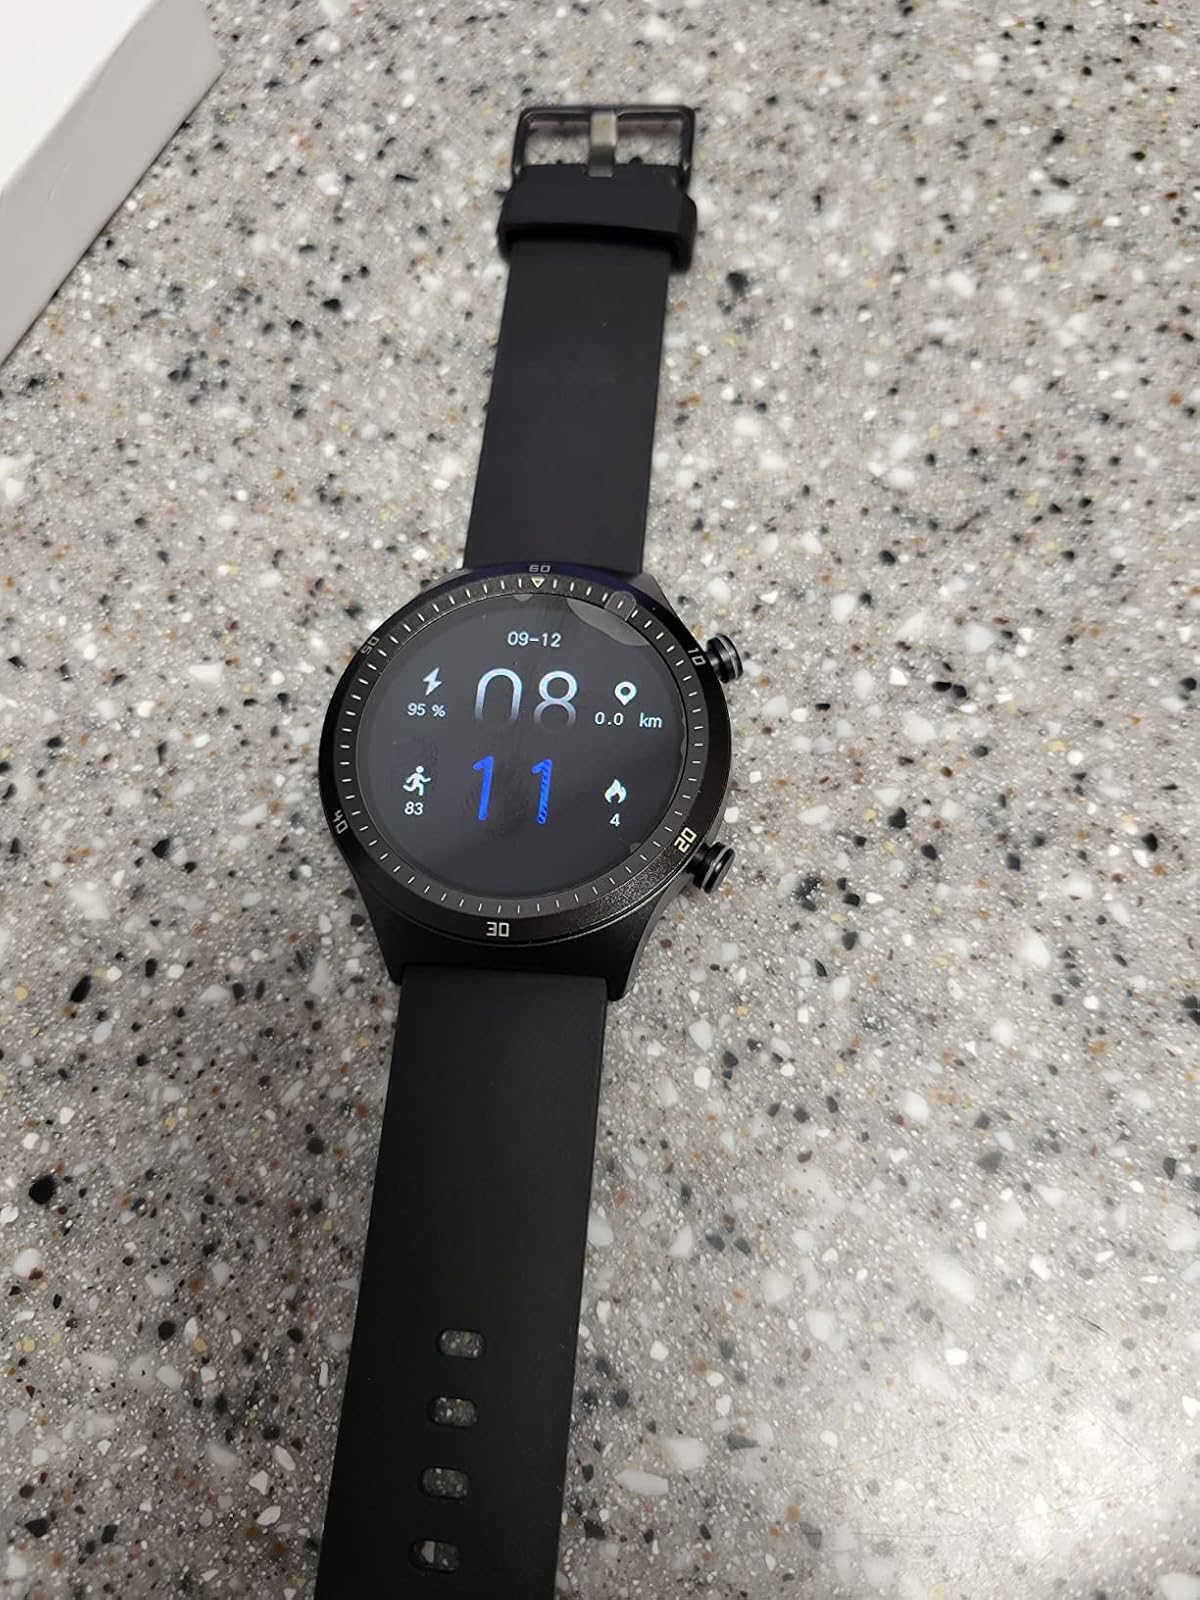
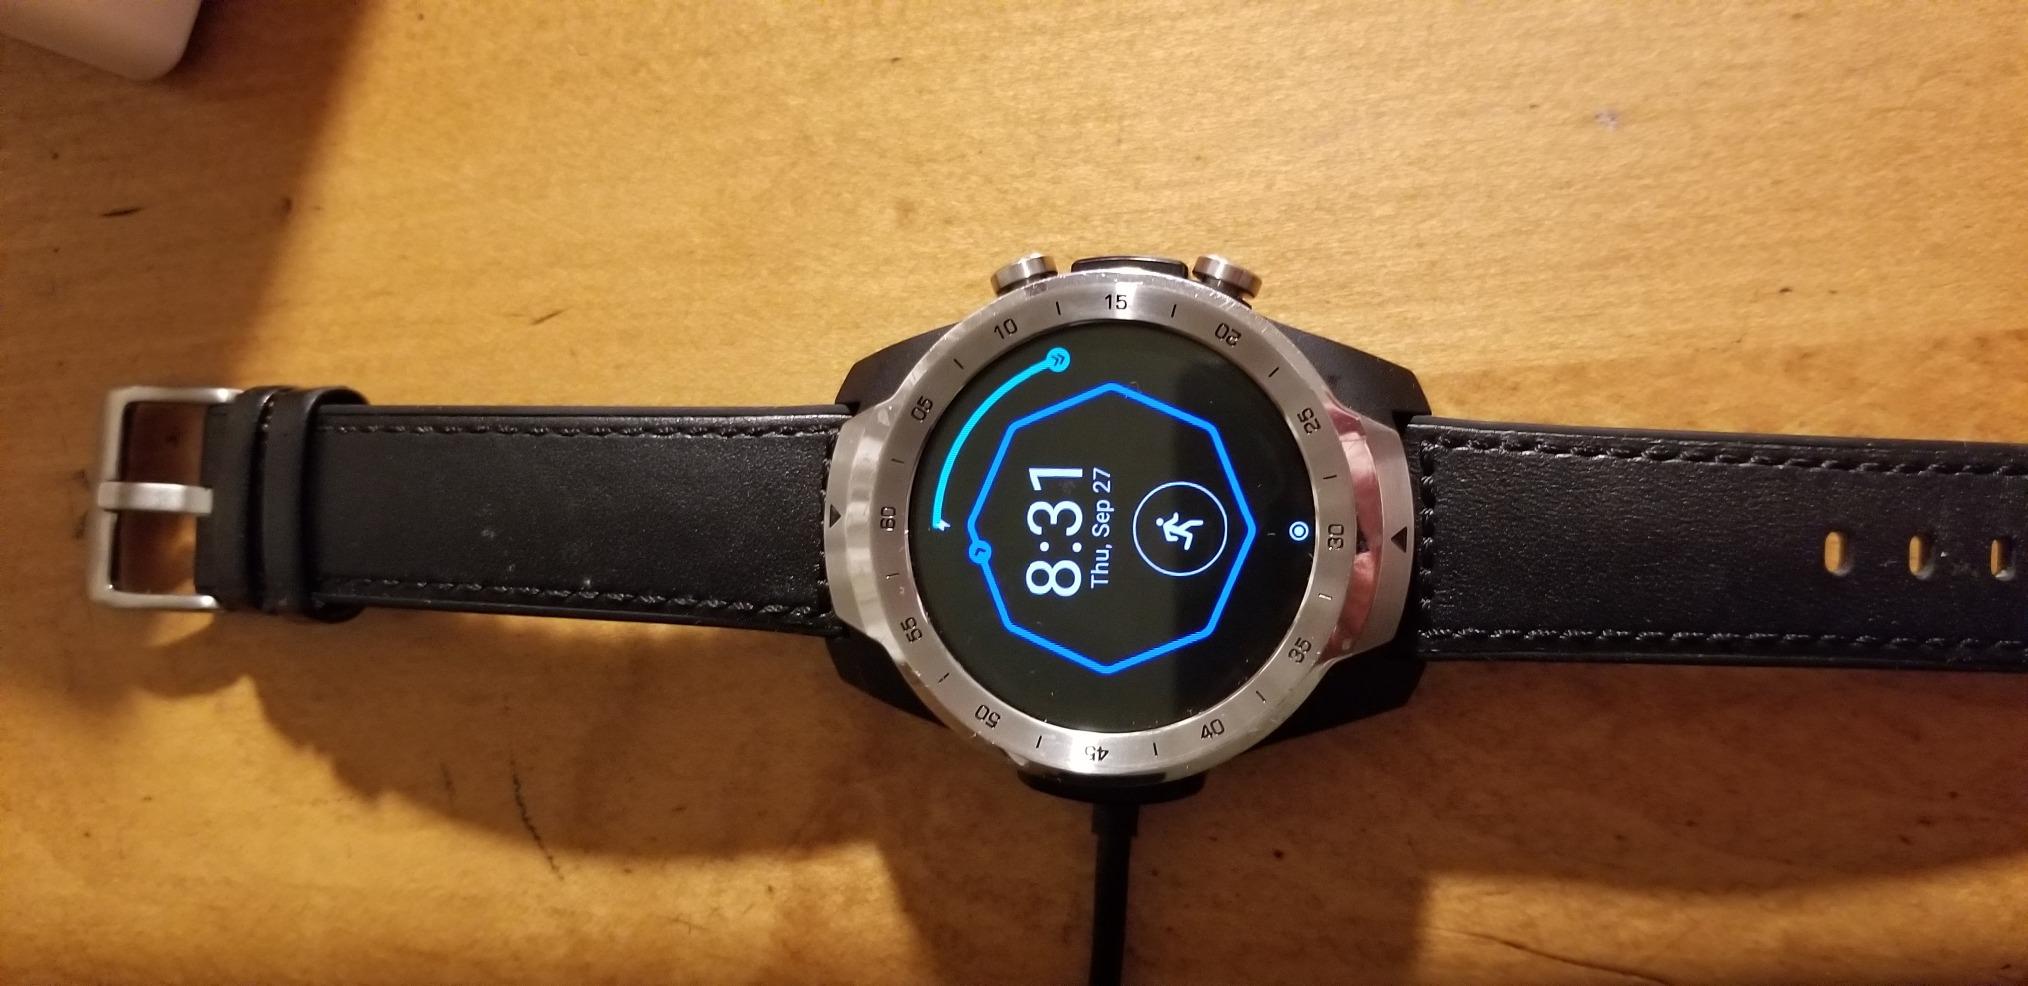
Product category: smartwatch
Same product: no